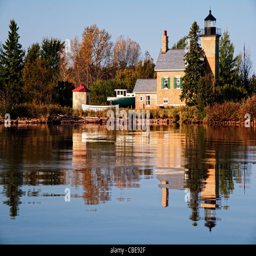
a city stands at the mouth